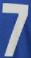
Number: 7